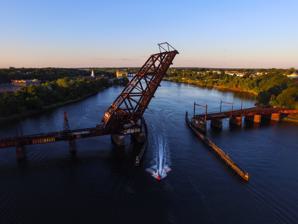
Building: Crook Point Bascule Bridge
Country: United States of America
Year built: 1908
Bridge in between Providence and East Providence Crook Point Bascule Bridge The abandoned bridge in 2016 Coordinates 41°49′26″N 71°23′06″W / 41.82379°N 71.38497°W / 41.82379; -71.38497 Carries New York, New Haven and Hartford Railroad Crosses Seekonk River Locale between Providence and East Providence Other name(s) Seekonk River Drawbridge Owner RIDOT Characteristics Design bascule bridge Material Steel Total length 850 feet (260 m) Longest span 125 feet (38 m) Rail characteristics Track gauge 4 ft 8 + 1 ⁄ 2 in ( 1,435 mm ) standard gauge Electrified Overhead line , 600 V DC (electrified 1900-1934) History Designer Scherzer Rolling Lift Bridge Company Opened 1908 Closed 1976 Location The Crook Point Bascule Bridge (or the Seekonk River Drawbridge ) is a defunct Scherzer rolling lift railway bridge which spans the Seekonk River , connecting the city of Providence , Rhode Island , to the city of East Providence . Stuck in the open position since its abandonment in 1976, it is known to nearby residents as the "Stuck-Up Bridge" and has become somewhat of a local icon of urban decay . In 2022, the Providence Journal described the bridge as "a T-shirt-ready symbol of Providence's quirky evolution from industrial to creative hub." History Postcard view of the then-new bridge, prior to the installation of catenary Part of the East Side Railroad Tunnel project, the Crook Point Bascule Bridge was built in 1908 to provide a direct connection between Providence Union Station and New York, New Haven and Hartford Railroad lines on the East Providence side of the Seekonk River. The span connected the Bristol Secondary , Fall River Branch , East Providence Branch , and the East Junction Branch with the East Side Rail Tunnel. It was designed by Scherzer Rolling Lift Bridge Company of Chicago and measures 850 feet (260 m) across, raises to a 64-degree angle, and opens a clear waterway 125 feet (38 m) wide. From 1908 to 1934, the bridge was electrified with a 600-Volt DC overhead trolley system to accommodate electric regional rail services between Providence, Bristol, Rhode Island , and Fall River, Massachusetts . Catenary masts are still extant on the abandoned bridge deck, which is one of the only remnants of the line's former electrification. The Crook Point Bridge transferred ownership to NYNH&H successor Penn Central in 1969. Due to declining railroad usage, plans were drafted to demolish Union Station in 1970; during this time, PC requested ICC permission to abandon the East-Side access line due to low freight demand. Conrail inherited the Bristol Secondary from the now-bankrupt PC in 1976, and further attempts were made to rail-bank the right-of-way. The newly independent Providence and Worcester Railroad assumed operations of the East-Side access line and the Bristol Secondary; however, most of the line from East Providence to Bristol was abandoned by 1976. The Crook Point Bridge and the East Side Tunnel were subsequently abandoned that same year, with the bridge fixed in its current open position to allow river transit. Decay Since its abandonment, the bridge has been a target of graffiti , vandalism, and artistic and archaeological interest. The western entrance to the bridge is easily accessible from a paved bike path off of an athletic field near the intersection of Gano and Williams streets. Some wooden components of the tracks have rotted or burnt away, and various electrical cables have been disconnected, but the metal structure remains largely intact, albeit rusted. This combination of factors attracts various types of visitors to venture out onto the tracks and even climb up the drawbridge, despite highly dangerous conditions. Students from nearby colleges have also produced photography projects, documentaries, and studies featuring the bridge. One study by a Brown University archaeology student suggests that the bridge has functioned as a center of athletic initiation, punk counterculture gathering, and even suicide since 1976. Future View across the bridge in 2017 In 2003, Brown graduate Robert Manchester proposed a $30-million plan calling for the development of Crook Point, which includes the eastern landing of the bridge. Featured in his proposal were plans to reopen the bridge and tunnel as a light rail system, bringing commuters from East Providence to Thayer Street and downtown Providence. In May 2006, Mayor David Cicilline organized Transit 2020, an advisory group determined to find alternative transit solutions for Providence in order to overcome some limitations of RIPTA , on which it depends heavily. Included in Transit 2020's first report was an analysis describing the East Side Railroad Tunnel and Seekonk River Bridge line as a potential corridor for a light rail or bus rapid transit system. In 2018, Rhode Island Department of Transportation indicated plans to demolish the bridge in 2026–2027. In 2019, the city offered to take ownership of the bridge to prevent demolition. The city held a design contest for reuse of the bridge; the winning proposal, announced in June 2021, would turn the trestle sections of the bridge into a public park. On June 29, 2021, the bascule span was damaged by a fire of unknown origin. A RIDOT inspection in July found that the steel structure was not damaged, allowing plans to transfer ownership to the city to move forward. Despite this, by mid-2022 all plans to convert the bridge into a park were canceled due to costs and low public support. There are no current plans to redevelop or demolish the bridge. See also Transport portal Engineering portal Trains portal Rhode Island portal India Point Railroad Bridge Sakonnet River rail bridge References